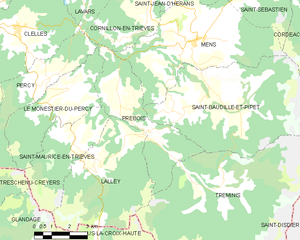
Prébois est une commune française située dans le département de l'Isère, en région Auvergne-Rhône-Alpes.